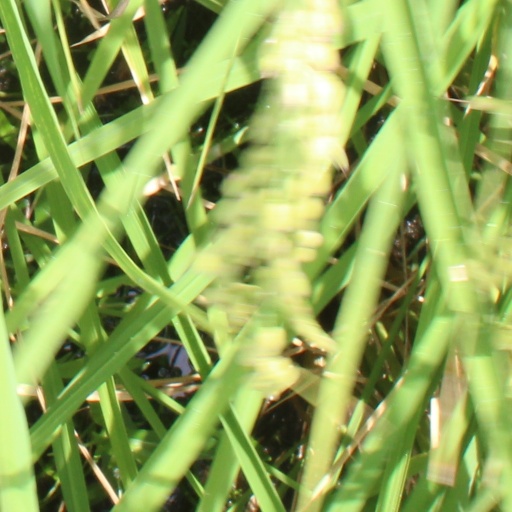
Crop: rice